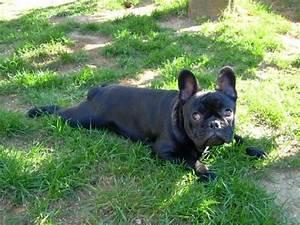
dog